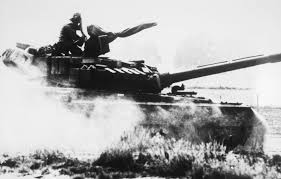
Label: T-80